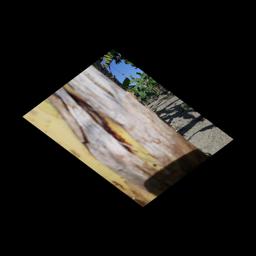
Label: PSEUDOSTEM WEEVIL